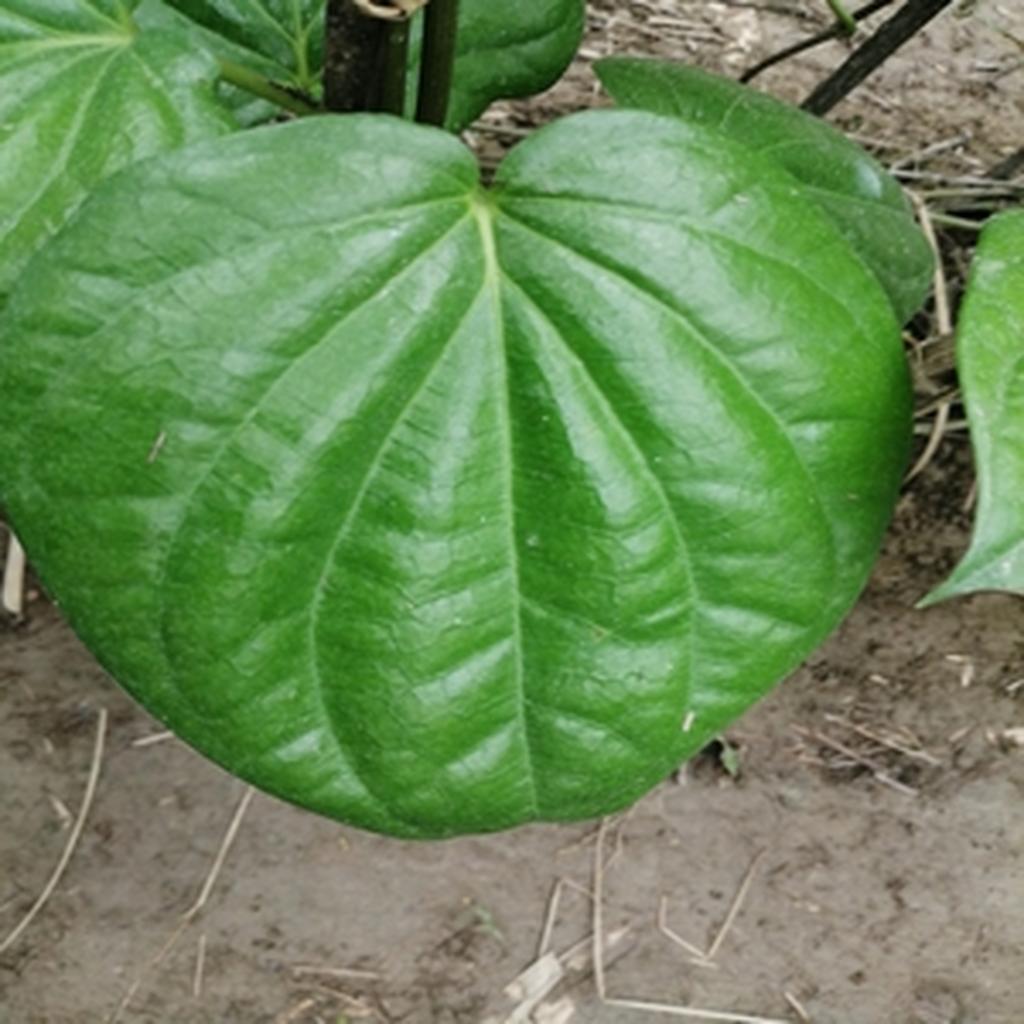
Label: Healthy_Leaf